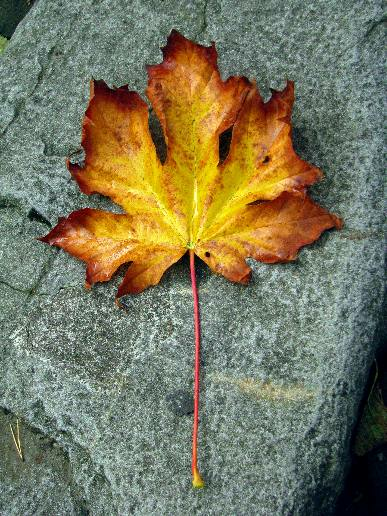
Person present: No